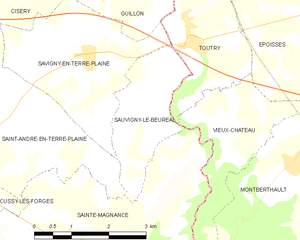
Carte des communes françaises Sauvigny-le-Beuréal